Angelique Kerber

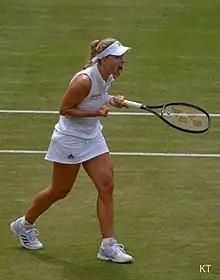
Kerber at the 2018 Wimbledon Championships, where she won her third and most recent Grand Slam title

Kerber started her 2018 season with a first ever appearance at the Hopman Cup, where she partnered with Alexander Zverev. She went undefeated in her singles matches and helped the team cruise into the final where they lost to Switzerland. Kerber followed up that performance with her first title in more than a year, at the Sydney International next. To make the final, she edged past Lucie Šafářová and Venus Williams, saving a match point against the former, to make the quarterfinals where she beat Dominika Cibulková. She set up a championship match with home star Ashleigh Barty after moving past Camila Giorgi. There, she beat the Aussie in straight sets for her 11th career title. At the Australian Open, 21st-seeded Kerber moved into the fourth round with wins over Anna-Lena Friedsam, Donna Vekić and former world No. 1 Maria Sharapova, all in straight sets and dropping no more than four games a set. There, she saw off Hsieh Su-wei in three sets to move into her second quarterfinal here, where she swept aside Madison Keys. In the semifinal, a clash against world No. 1, Simona Halep, both had two match points in the third set but neither were converted. The match then ended 9–7 in the third set, with Halep prevailing. Following her strong Australian summer, Kerber returned to the top 10 once again, ranked world No. 9.